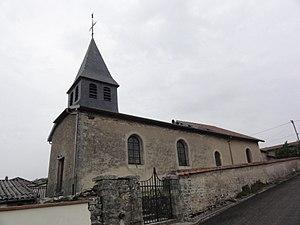
Ville-sur-Cousances (Meuse) église
Ville-sur-Cousances est une commune française située dans le département de la Meuse en région Grand Est.